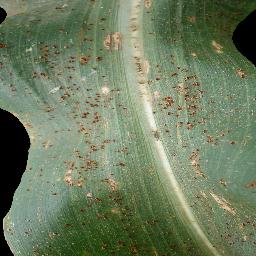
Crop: corn
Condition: (maize)_common_rust